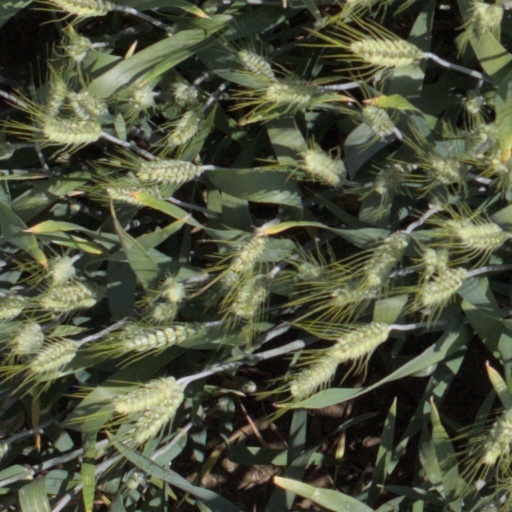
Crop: wheat